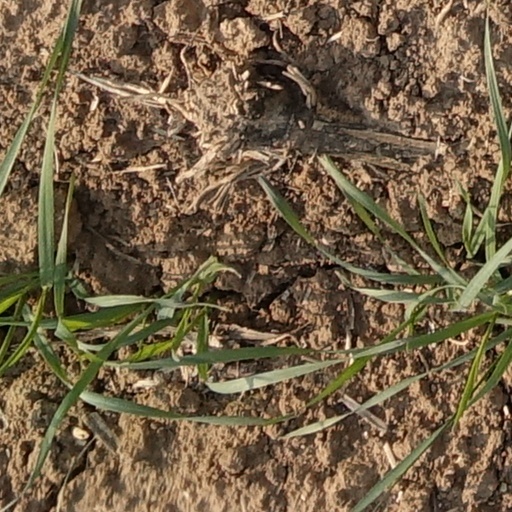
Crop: wheat